Fred Vokes

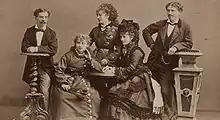
The Vokes Family in about 1875: (l-r) Fawdon Vokes, Rosina, Victoria, Jessie and Fred Vokes

With his sisters, Rosina, Victoria and Jessie, and "foster brother" Fawdon, first as the "Vokes Children" and later the "Vokes Family" they began to perform at music halls and at pantomimes, and by their agility and humour made the name well known to English and American theatre-goers. They made their début on Christmas night in 1861 at Howard's Operetta House in Edinburgh and made their London début at the Alhambra Theatre in 1862 when they were billed as 'The Five Little Vokes'. They appeared at the Lyceum Theatre in London on 26 December 26, 1868 in Edward Litt Laman Blanchard's pantomime "Humpty Dumpty" in which the critic of "The Daily Telegraph" wrote that Fred Vokes '...dances as few men in this world probably could dance or would wish to dance. The extraordinary contortions of limb in which his dancing abounds – contortions which in Mr Vokes’ hands – or rather legs – are not lacking in grace – are highly suggestive of the impossibility of his suffering at any time from such accidents as dislocations.' With his siblings he traveled through a great part of the civilized world. Early in their career, at the Lyceum Theatre in London, they danced in W. S. Gilbert's pantomime "Harlequin Cock Robin and Jenny Wren".